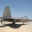
Label: airplane